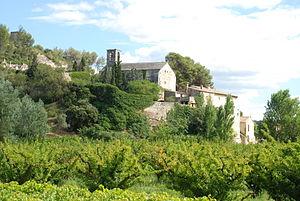
France - Provence - Boulbon - Saint-Marcellin
La chapelle Saint-Marcellin de Boulbon est une chapelle romane située à Boulbon dans le département français des Bouches-du-Rhône en région Provence-Alpes-Côte d'Azur.